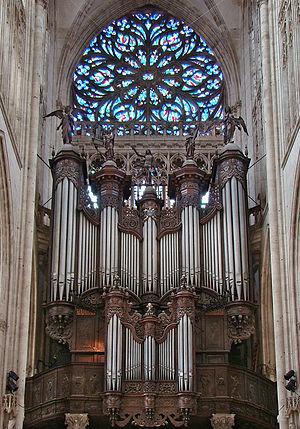
Abbatiale Saint-Ouen, Rouen, Seine-Maritime, Normandie, France. Orgue Cavaillé-Coll.
Aristide Cavaillé-Coll est un facteur d'orgue né le 4 février 1811 à Montpellier et mort le 13 octobre 1899 à Paris. Il est considéré comme l'un des plus importants facteurs d'orgue du XIXᵉ siècle.
L'abbaye Saint-Ouen de Rouen est l'un des principaux monuments de la ville de Rouen ; son église abbatiale est un exemple achevé de l'architecture gothique en Normandie.
Cette liste prend en compte les orgues de Normandie classés uniquement, au titre objet ou immeuble, que ce soit pour leur buffet ou leur partie instrumentale et répertoriés dans la base Palissy des Monuments historiques de France. La section Reprises recense les modifications les plus importantes. Dans certains cas le classement du buffet intègre également la tribune. À défaut de précision, le classement est réputé acquis au titre objet mais les initiales I.D. signifient au titre Immeuble par Destination et I. au titre Immeuble.